Pinus clausa

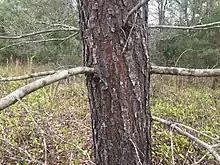
Sand Pine bark

"Pinus clausa" woodlands are an important part of the Florida scrub ecosystem, and provide habitat for songbirds, birds of prey, grey and flying squirrels, as well as the endangered Florida sand skink and Florida scrub jay, among other species. It is one of the few canopy trees able to grow in arid, sandy, and hot locations with minimal care.